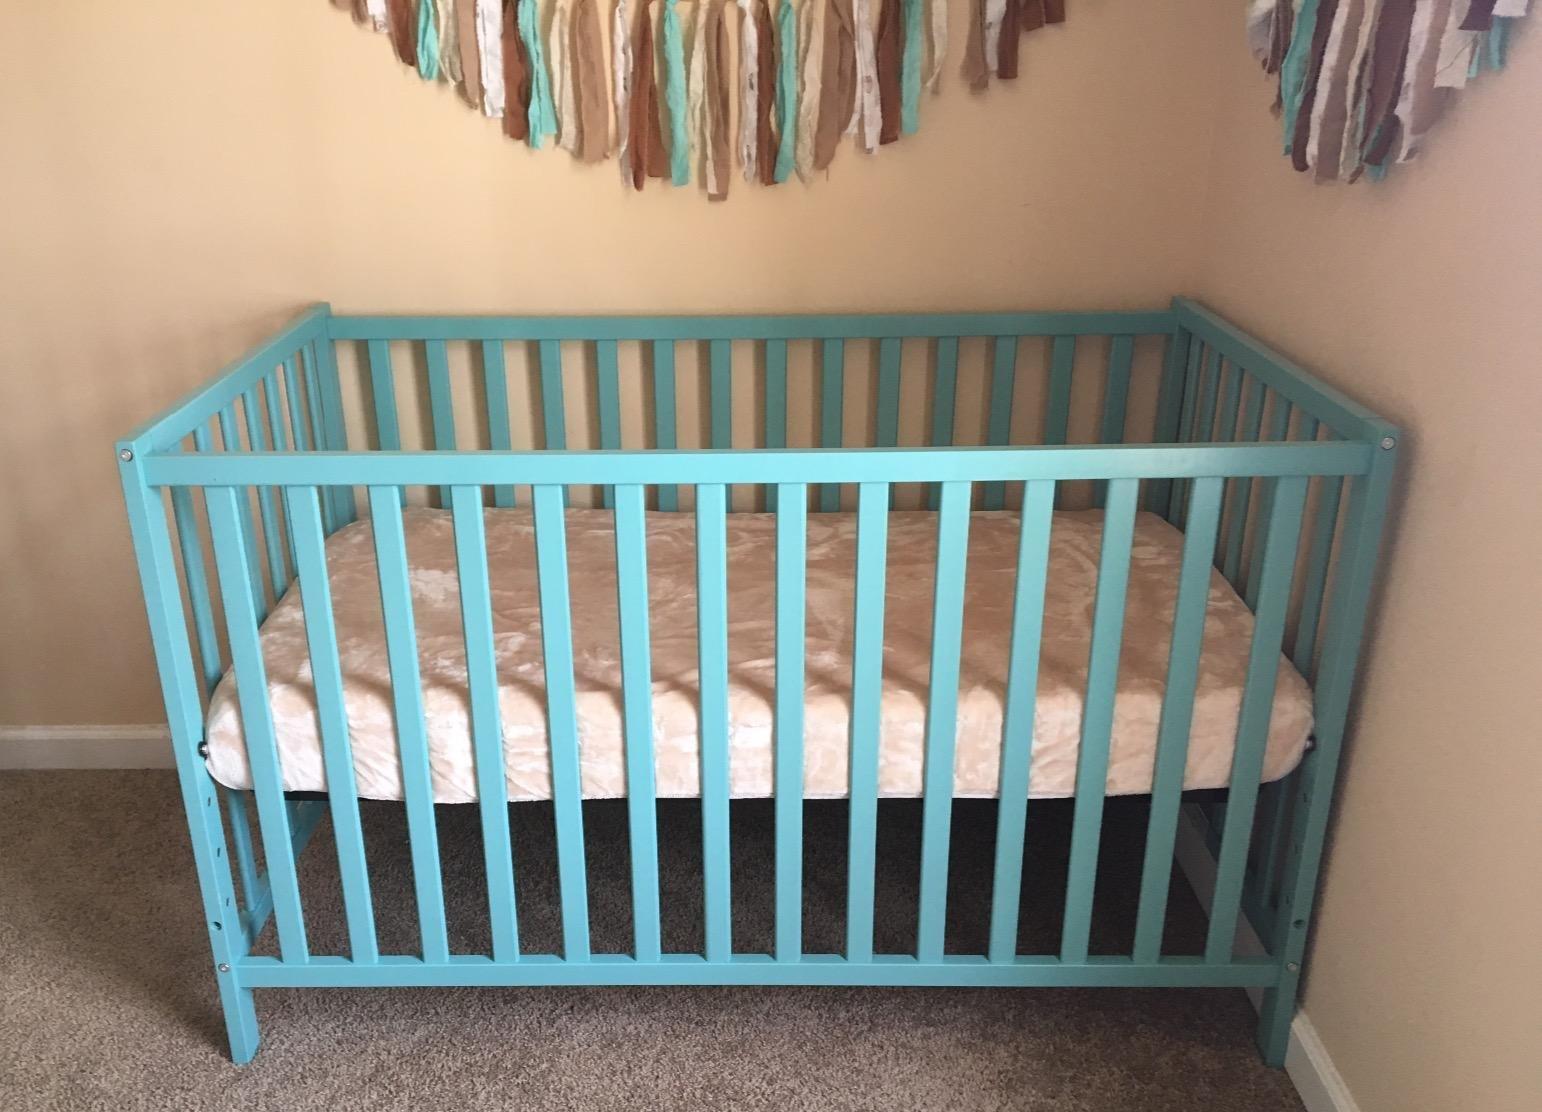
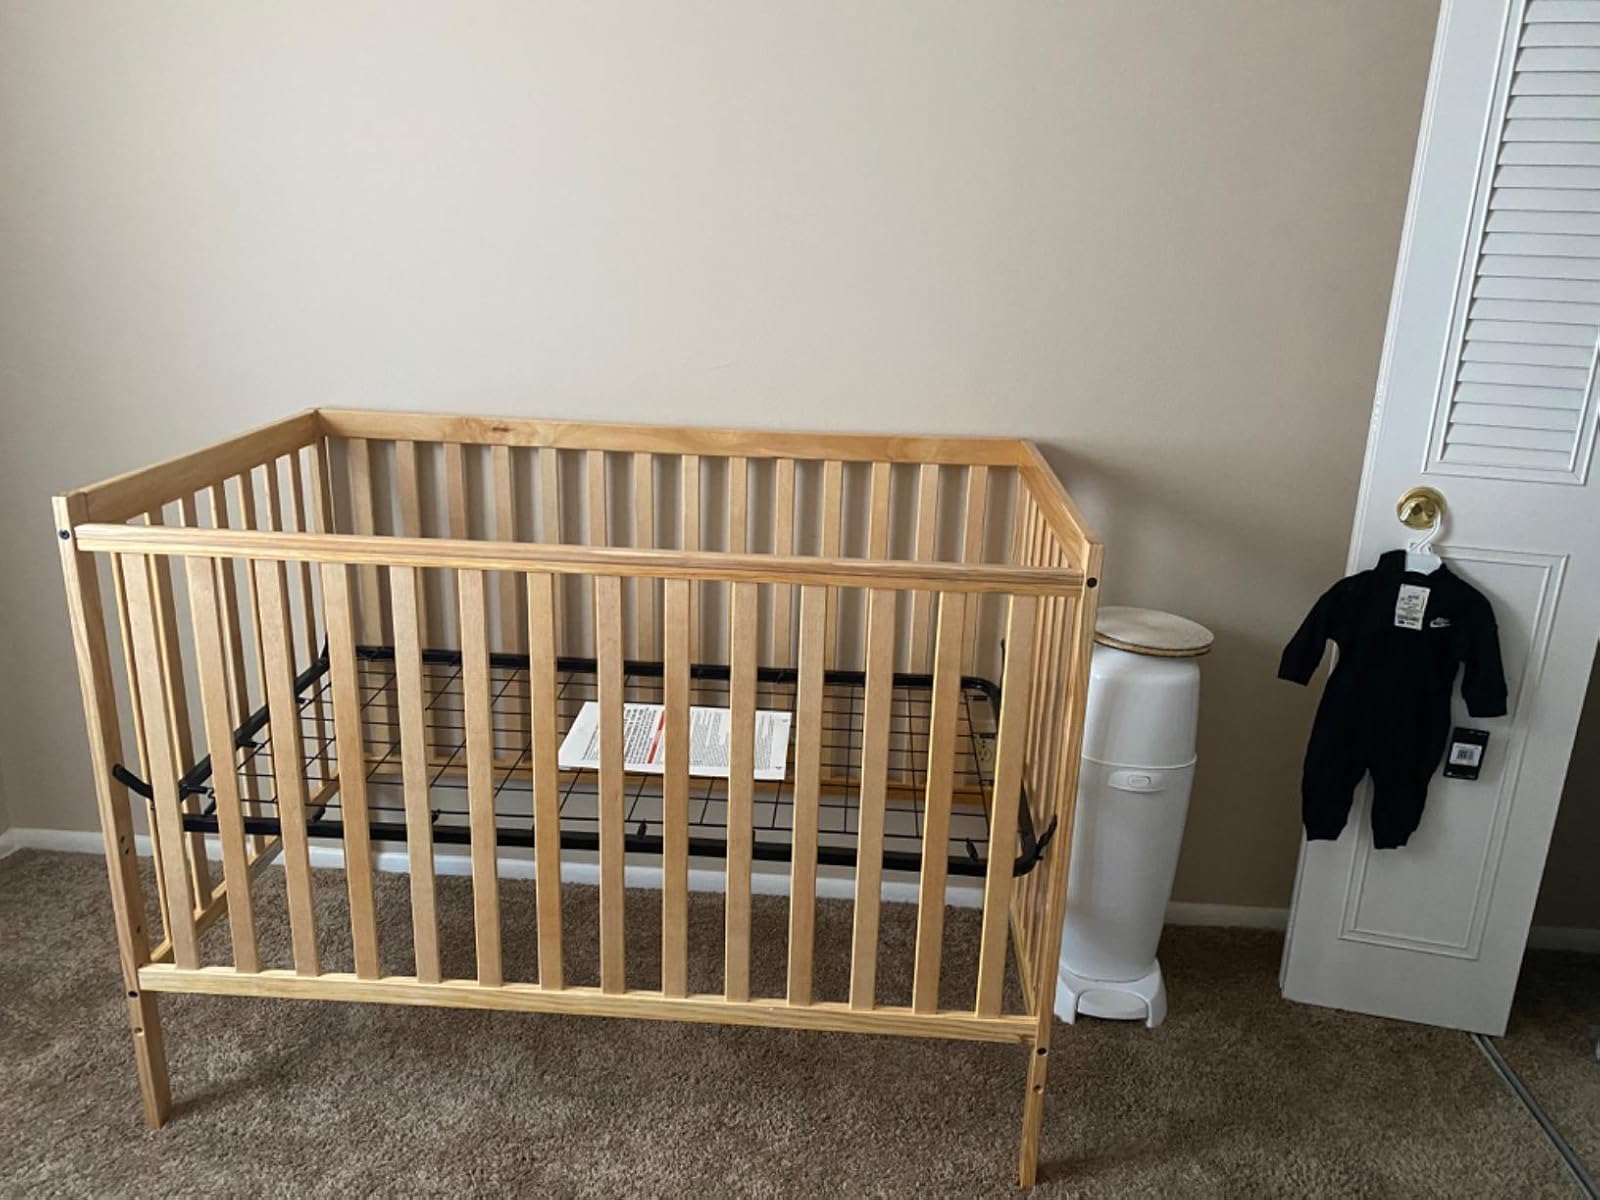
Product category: products_crib
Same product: no